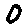
Label: 0